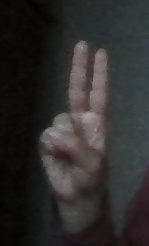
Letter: taa